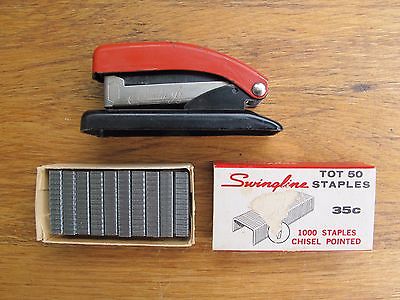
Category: stapler